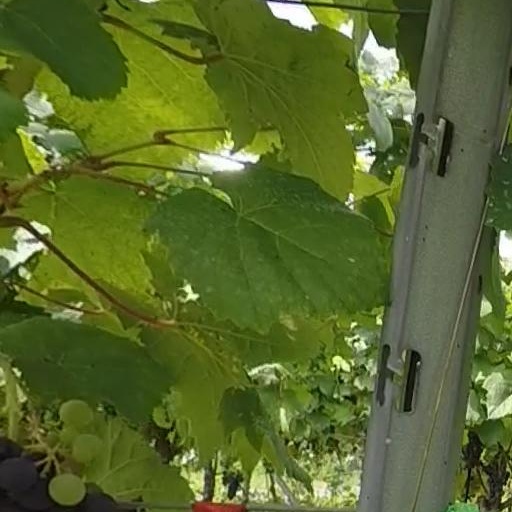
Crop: grape